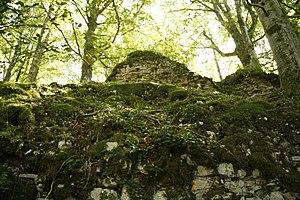
Chateau de rougemont muraille sud
Le château de Rougemont est une ancienne maison forte du XIIᵉ siècle, chef-lieu de la seigneurie puis du marquisat de Rougemont, dont les ruines se dressent sur la commune d'Aranc dans le département de l'Ain, en région Auvergne-Rhône-Alpes.